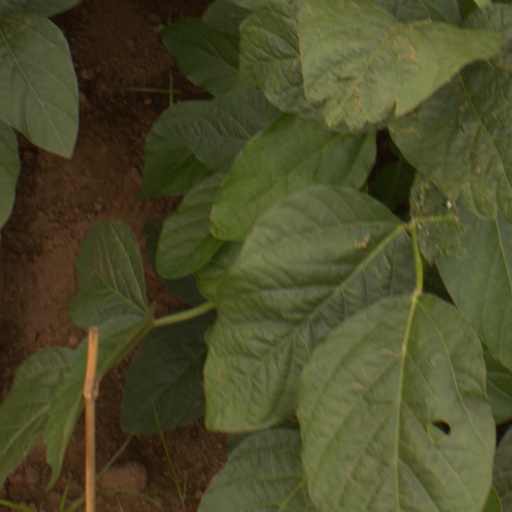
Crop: soybean